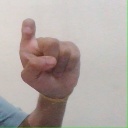
अक्षर: इ